Autonomous building

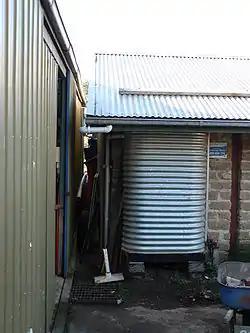
A domestic rainwater harvesting system

Greywater systems reuse drained wash water to flush toilets or to water lawns and gardens. Greywater systems can halve the water use of most residential buildings; however, they require the purchase of a sump, greywater pressurization pump, and secondary plumbing. Some builders are installing waterless urinals and even composting toilets that eliminate water usage in sewage disposal.